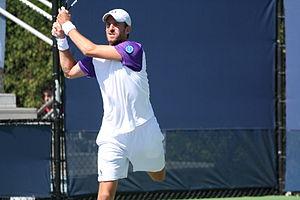
Christopher Kas, né le 13 juin 1980 à Trostberg, est un joueur de tennis allemand professionnel. Professionnel de 2001 à 2014, il a remporté 5 titres en double sur le circuit ATP